Henri Duponchel

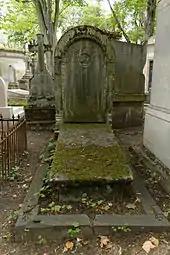
Tomb of Henri Duponchel in Père Lachaise Cemetery

The firm's masterpiece is the ivory and silver chryselephantine sculpture "Minerve", commissioned by the Duke of Luynes for the "salle des fêtes" in his Château of Dampierre. The statue is a reproduction of the ancient Greek sculptor Phidias's "Athena Parthenos", known to the Romans as "Minerva". The sculptor Pierre-Charles Simart began creating the model in the spring of 1844, and the Maison Duponchel began its execution in 1846, finishing in 1851. Silver was used for the goddess's tunic and shield, and bronze for the serpent and weapons. Ivory was used for the areas of flesh: the goddess's face, neck, arms, and feet; the torso of Victory (held in the goddess's hand); and the head of Medusa on the shield. The concave side of the shield depicts the combat between the Amazons and the Athenians, and the convex side, a battle between the Giants and the Gods. The sandals depict the dispute of the Centaurs with the Lapiths. The repoussé and chasing was done by Delagrange de Lagny. The statue stands on a marble pedestal with bas-reliefs showing Pandora receiving gifts from the gods. The finished statue including the pedestal is more than nine feet tall, and it was exhibited at the Paris International Exhibition of 1855. To Duponchel's great annoyance, the organizers required him to exhibit the work in the Palais des Beaux-Arts, rather than the Palais de l'Industrie, which was drawing far larger crowds. Despite this, the piece attracted much attention, both at the exhibit and in the press, and it won a Medal of Honour.